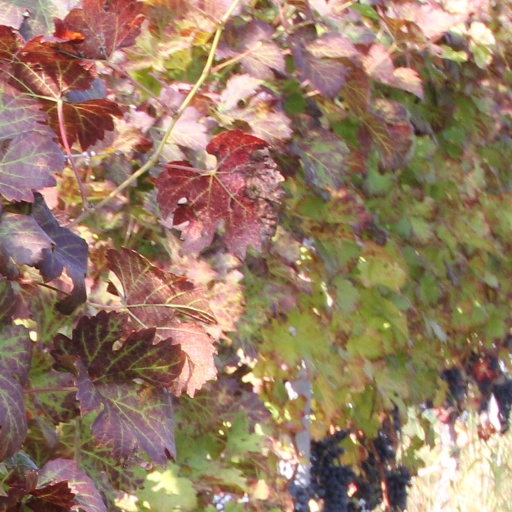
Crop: grape